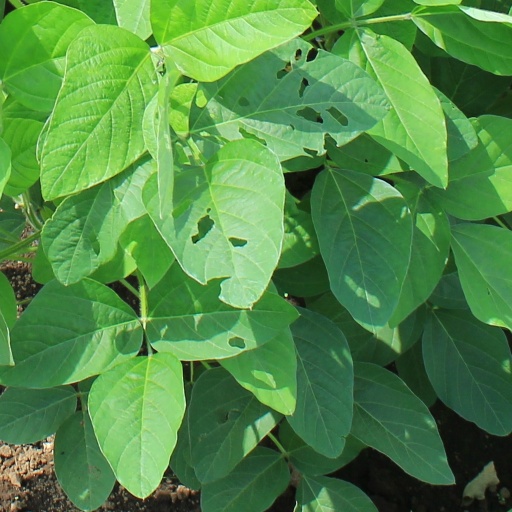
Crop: soybean